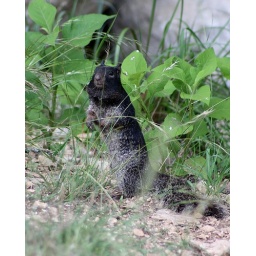
This little rock squirrel stands look out below the bird feeder at the school, Big Springs Ranch, Real Co. Tx.